Peleliu

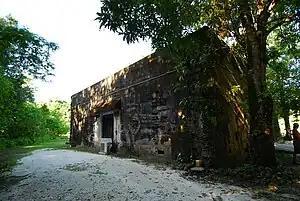
Peleliu World War II Memorial Museum

Peleliu is approximately northeast of the island of Angaur and southwest of the island of Koror. The state of Beliliou includes the islands of Beliliou, Ngedbus, Olngeuaol, Ngercheu, Belualasmau, Ruruid, Ngebad, Ngurungor, Ngesuall, and several islets. The total area for the state is approximately . Beliliou Island, like Angaur, is a raised platform coralline island with an area of . Located at the southern tip of the lagoon which encircles the main group of islands, Beliliou is surrounded by a thick fringe of mangrove forest comprising more than a quarter of its total area. On the island's west side is a steep spine named Bloody Nose Ridge during the Battle for Peleliu in World War II - rising to an elevation of . A second raised area, Rois ra Sang and Roischemiangel, rises to elevations of just over 50 m at the northern tip of the island. The rest of the island generally lies below in elevation. Along this ridge, jagged spires of coralline limestone jut skyward in a tangled maze.